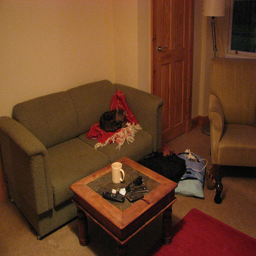
a living room with a couch a table and a chair
A green living room sofa and small coffee table
A couch with a cat on it next to a table and chair.
a cat sleeping on a blanket on the couch
There is a messy living room area with some things thrown on the floor and coffee table